Question: Please indicate a possible affordance area of the catch_frisbee that can be used for catching
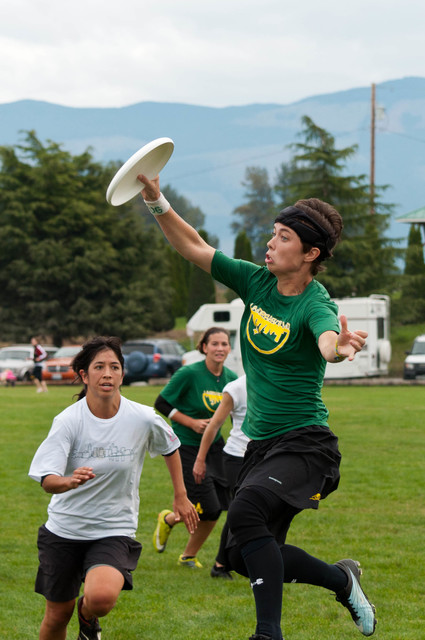
Answer: [97.613, 129.925, 187.838, 209.323]